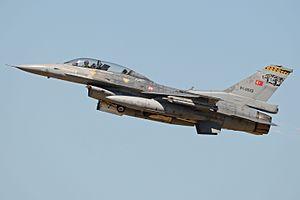
Le 8 octobre 1996, un incident de frontière a lieu entre la Grèce et la Turquie en mer Égée, entre les îles grecques de Chios et Samos, dans un contexte de tensions entre les deux pays. À l'issue d'un combat aérien, un Mirage 2000 grec abat un F-16 turc.